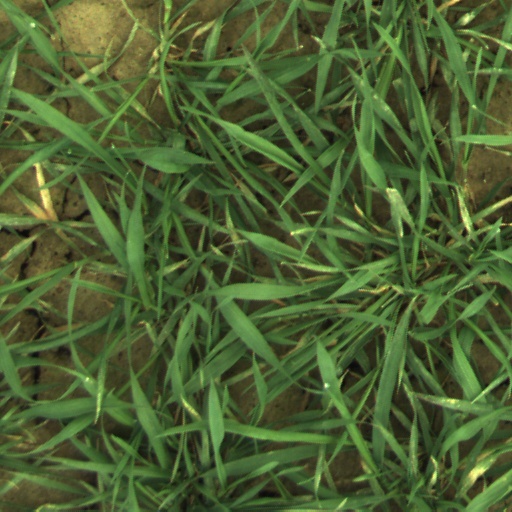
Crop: wheat